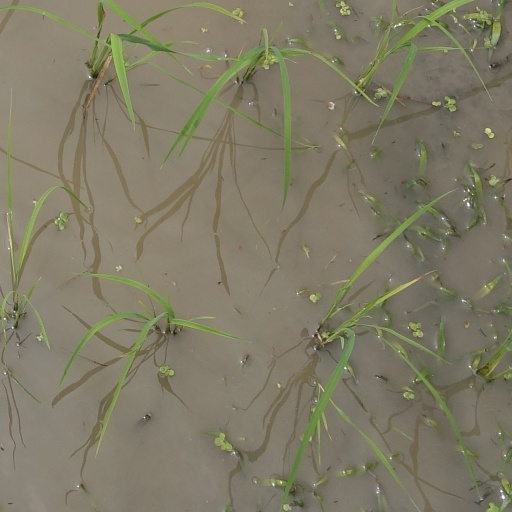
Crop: rice